Twelve Hearts for Charly

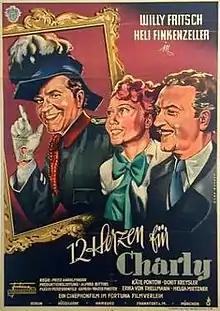

Twelve Hearts for Charly is a 1949 German musical comedy film directed by Fritz Andelfinger and Elly Rauch and starring Willy Fritsch, Heli Finkenzeller and Dorit Kreysler. It was shot at the Göttingen Studios. The film was temporarily banned in the American zone of occupation because of its perceived negative portrayal of American soldiers.